HITEC City

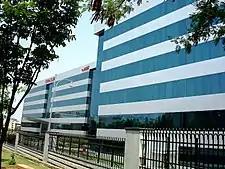
Oracle Campus

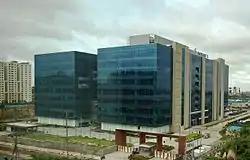
Novartis India headquarter campus

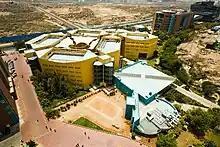
V, an Ascendas IT Park at Hitec city

CyberPearl is located in the heart of Hyderabad's growth centre. Numerous MNC campuses, commercial facilities and extensive social infrastructure are located nearby the park. Opened in 2004, CyberPearl was the first park in Hyderabad to feature a fully equipped health club and business centre. In-house amenities include a large food court, restaurant, meeting rooms, conference and recreational facilities. Cyber Pearl would have been named "Cyber Oasis", but since Hyderabad is associated with pearls, "Pearl" was considered more appropriate. The park accommodates over 5000 IT workers with 5,000,000 square feet (460,000 m) of office space. Companies located at Cyber Pearl are :